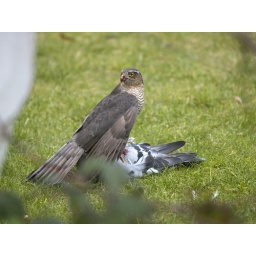
Die Taube in Nachbars Garten war zu langsam / The pigeon in next door neighbours garden just was too slow